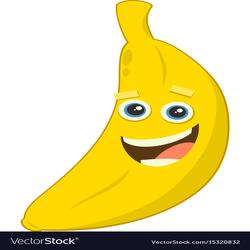
Label: Banana